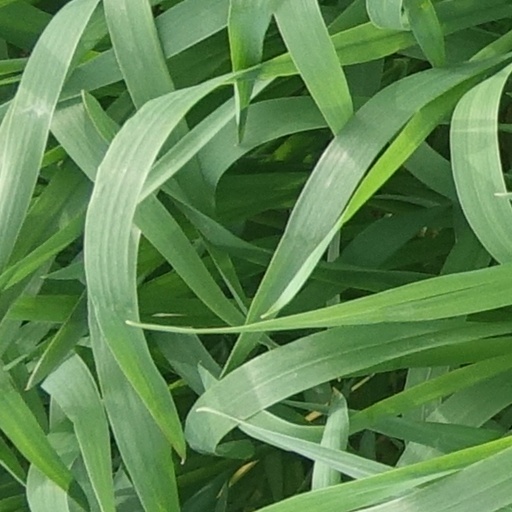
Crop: wheat